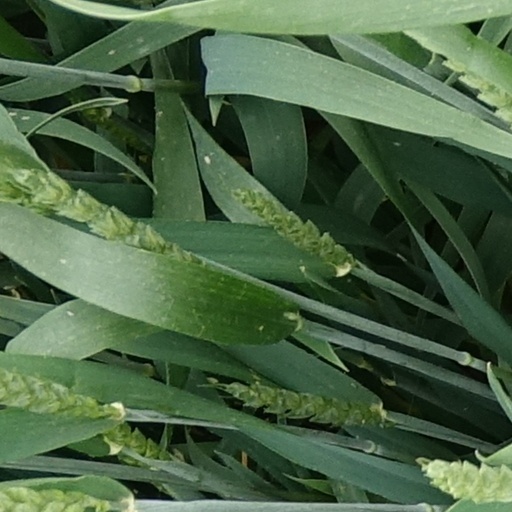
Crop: wheat